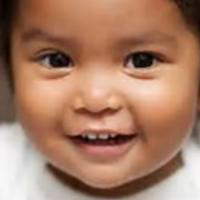
Age group: age 01-10